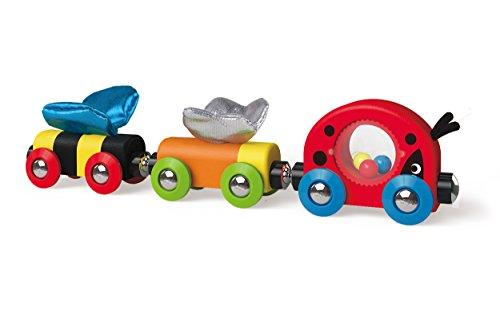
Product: Hape Wooden Railway Lucky Ladybug and Friends Train Set
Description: Features a sweet ladybug and friends.
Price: $36.61
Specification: ProductDimensions:8.3x9.8x2.4inches|ItemWeight:3.84ounces|ShippingWeight:6.4ounces(Viewshippingratesandpolicies)|DomesticShipping:ItemcanbeshippedwithinU.S.|InternationalShipping:ThisitemcanbeshippedtoselectcountriesoutsideoftheU.S.LearnMore|ASIN:B01FH04BZC|Itemmodelnumber:E3806|Manufacturerrecommendedage:18months-12years